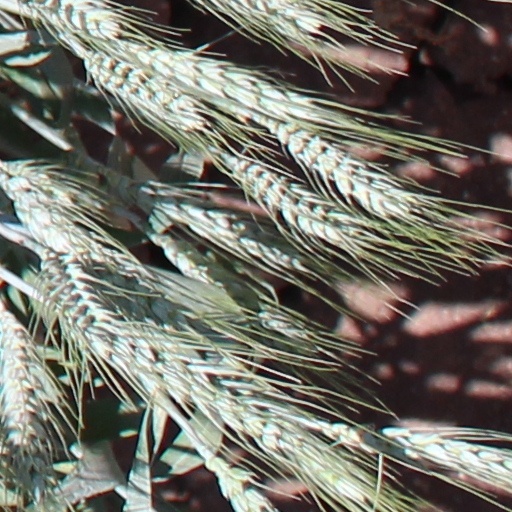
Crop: wheat